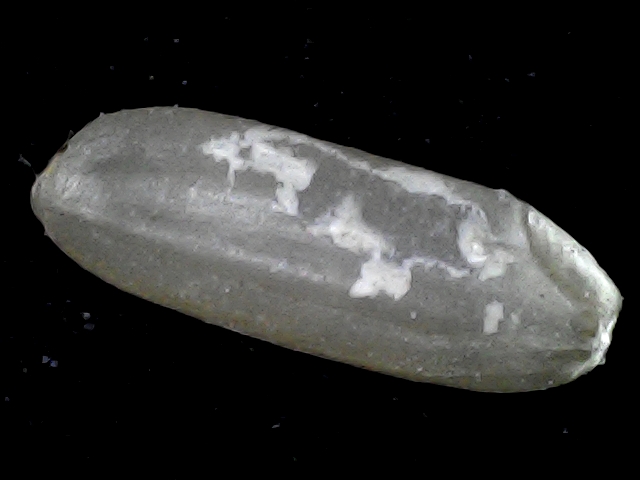
Rice variety: BD72